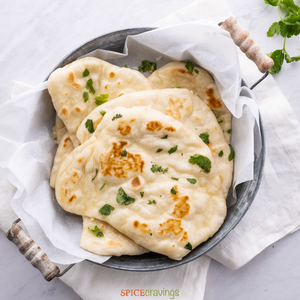
Dish: naan